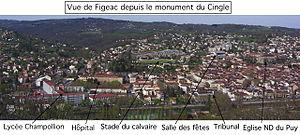
Figeac est une commune française située dans le département du Lot, en région Occitanie.